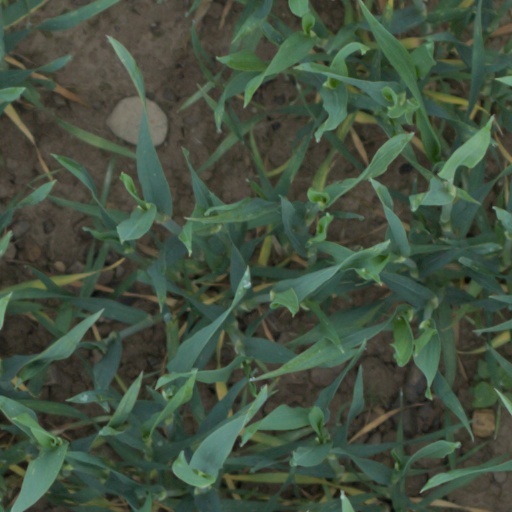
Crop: wheat